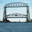
Label: bridge